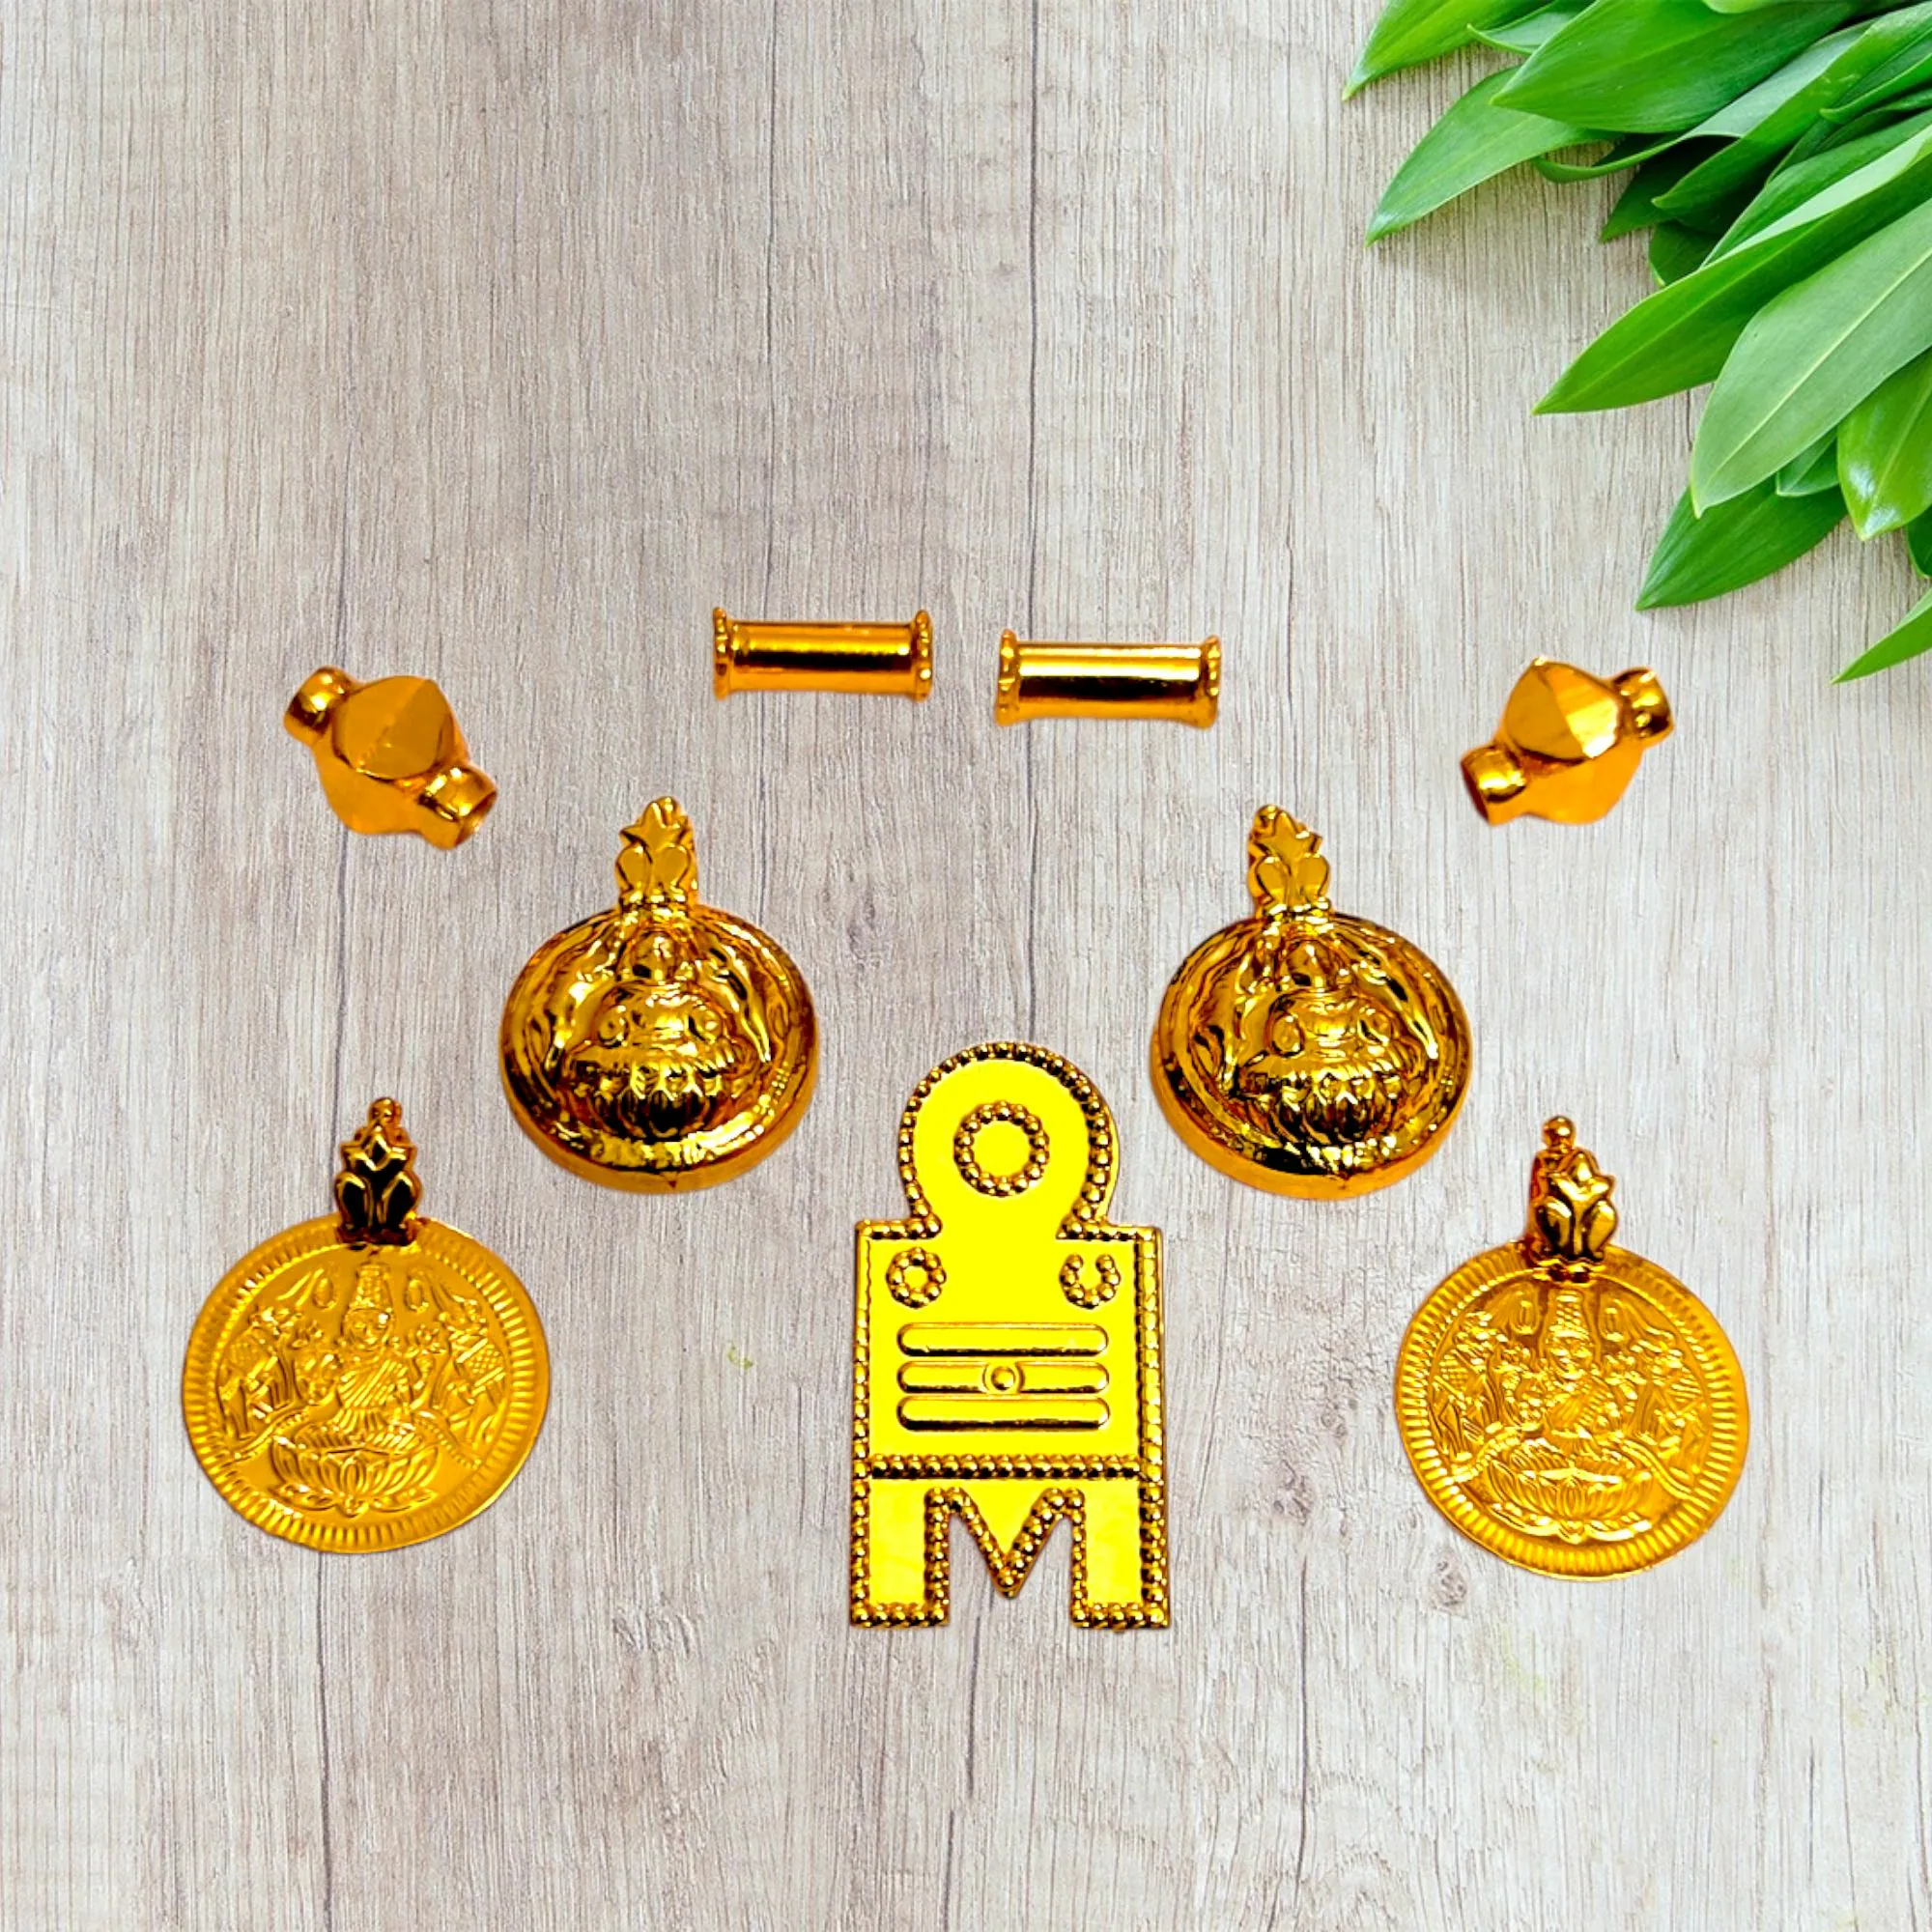
TGS GOLD COVERING Thali Urukal Mangalsutra set Mangalyam for Womens
Type: Necklaces & Pendants
Brand: TGS GOLD COVERING
Price: Rs. 469
TGS GOLD COVERING Thali Urukal Mangalsutra set Mangalyam for Womens